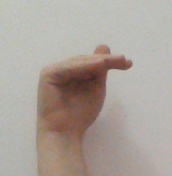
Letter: khaa